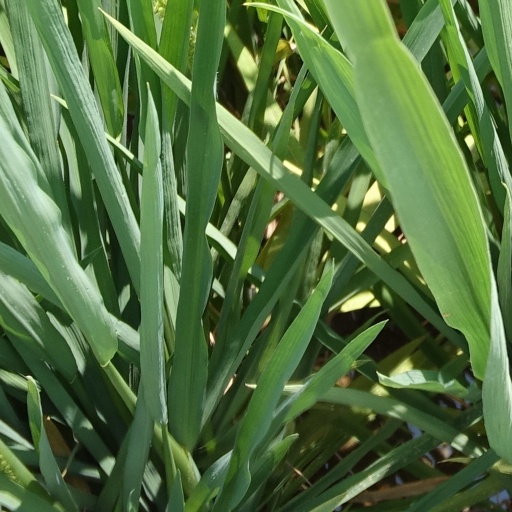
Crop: rice